Stephen Báthory

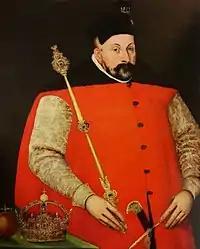
Stephen Báthory as King of Poland with a Mannerist crown from about 1584, most probably created for him in Gdańsk after Willem van den Blocke's design.

In 1572, the throne of the Polish–Lithuanian Commonwealth, at the time the largest and one of the most populous states in Europe, was vacated when King Sigismund II Augustus died without heirs. The Sejm was given the power to elect a new king, and in the 1573 Polish–Lithuanian royal election chose Henry of France; Henry soon ascended the French throne and forfeited the Polish-Lithuanian one by returning to France. Báthory decided to enter into the election; in the meantime he had to defeat another attempt by Bekes to challenge his authority in Transylvania, which he did by defeating Bekes at the Battle of Kerelőszentpál.